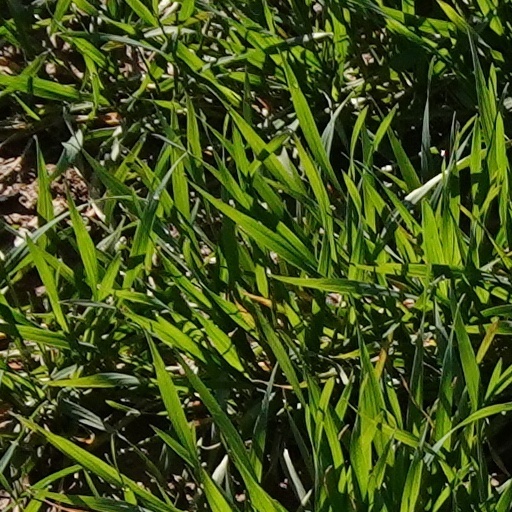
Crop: wheat